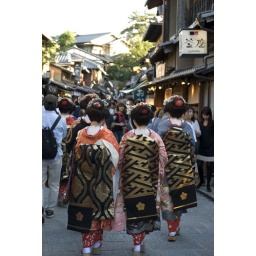
Maiko-henshin in golden black obi visit Kiyomizudera together